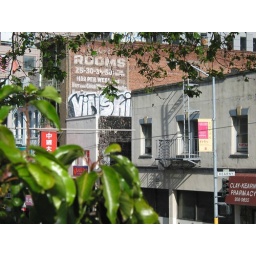
Vinski kicks it with an ancient hotel sign on the side of a building near Chinatown.